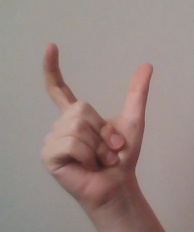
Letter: nun